Ramal Talca-Constitución

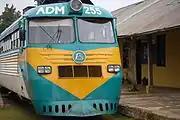
González Bastias station

González Bastías is a small town which, at 44 km, is the line's halfway point. It is an obligatory stop for trains in both directions, since there is only one track and they must pass each other. During the stop-over, people often buy "rescoldo": a hearty bread with pork sausage and hard-boiled eggs. The station is also a storehouse for abandoned railcars.